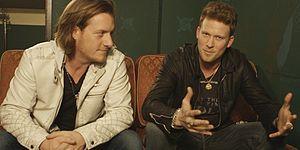
Florida Georgia Line est un groupe américain de musique country composé de Brian Kelley et Tyler Hubbard.